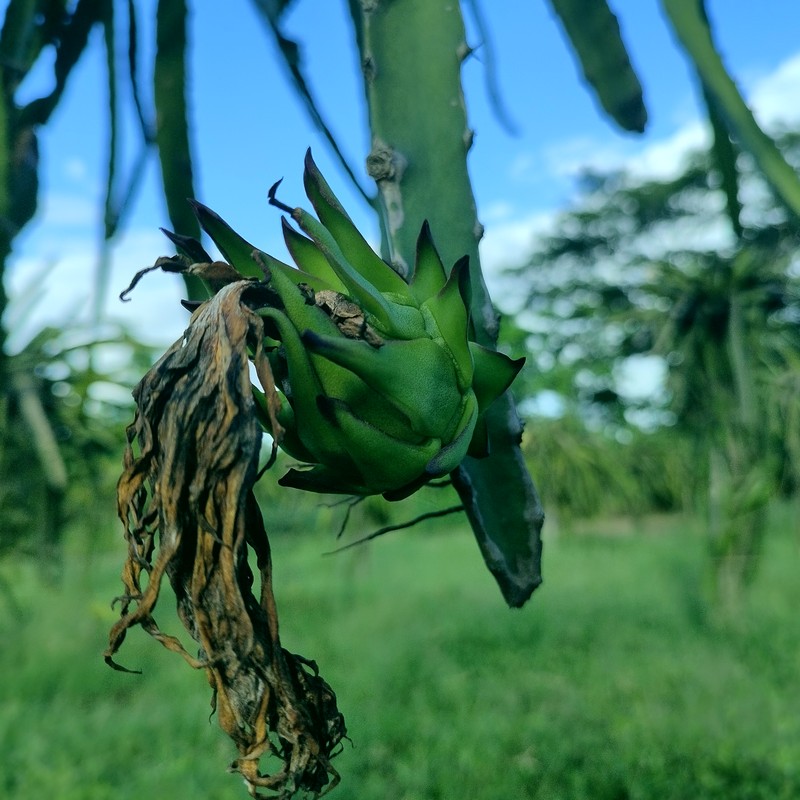
Label: Immature Dragon Fruit